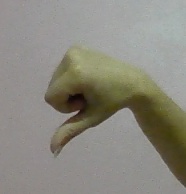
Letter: waw